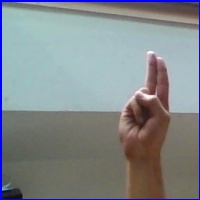
Letra: U